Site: brandenburg
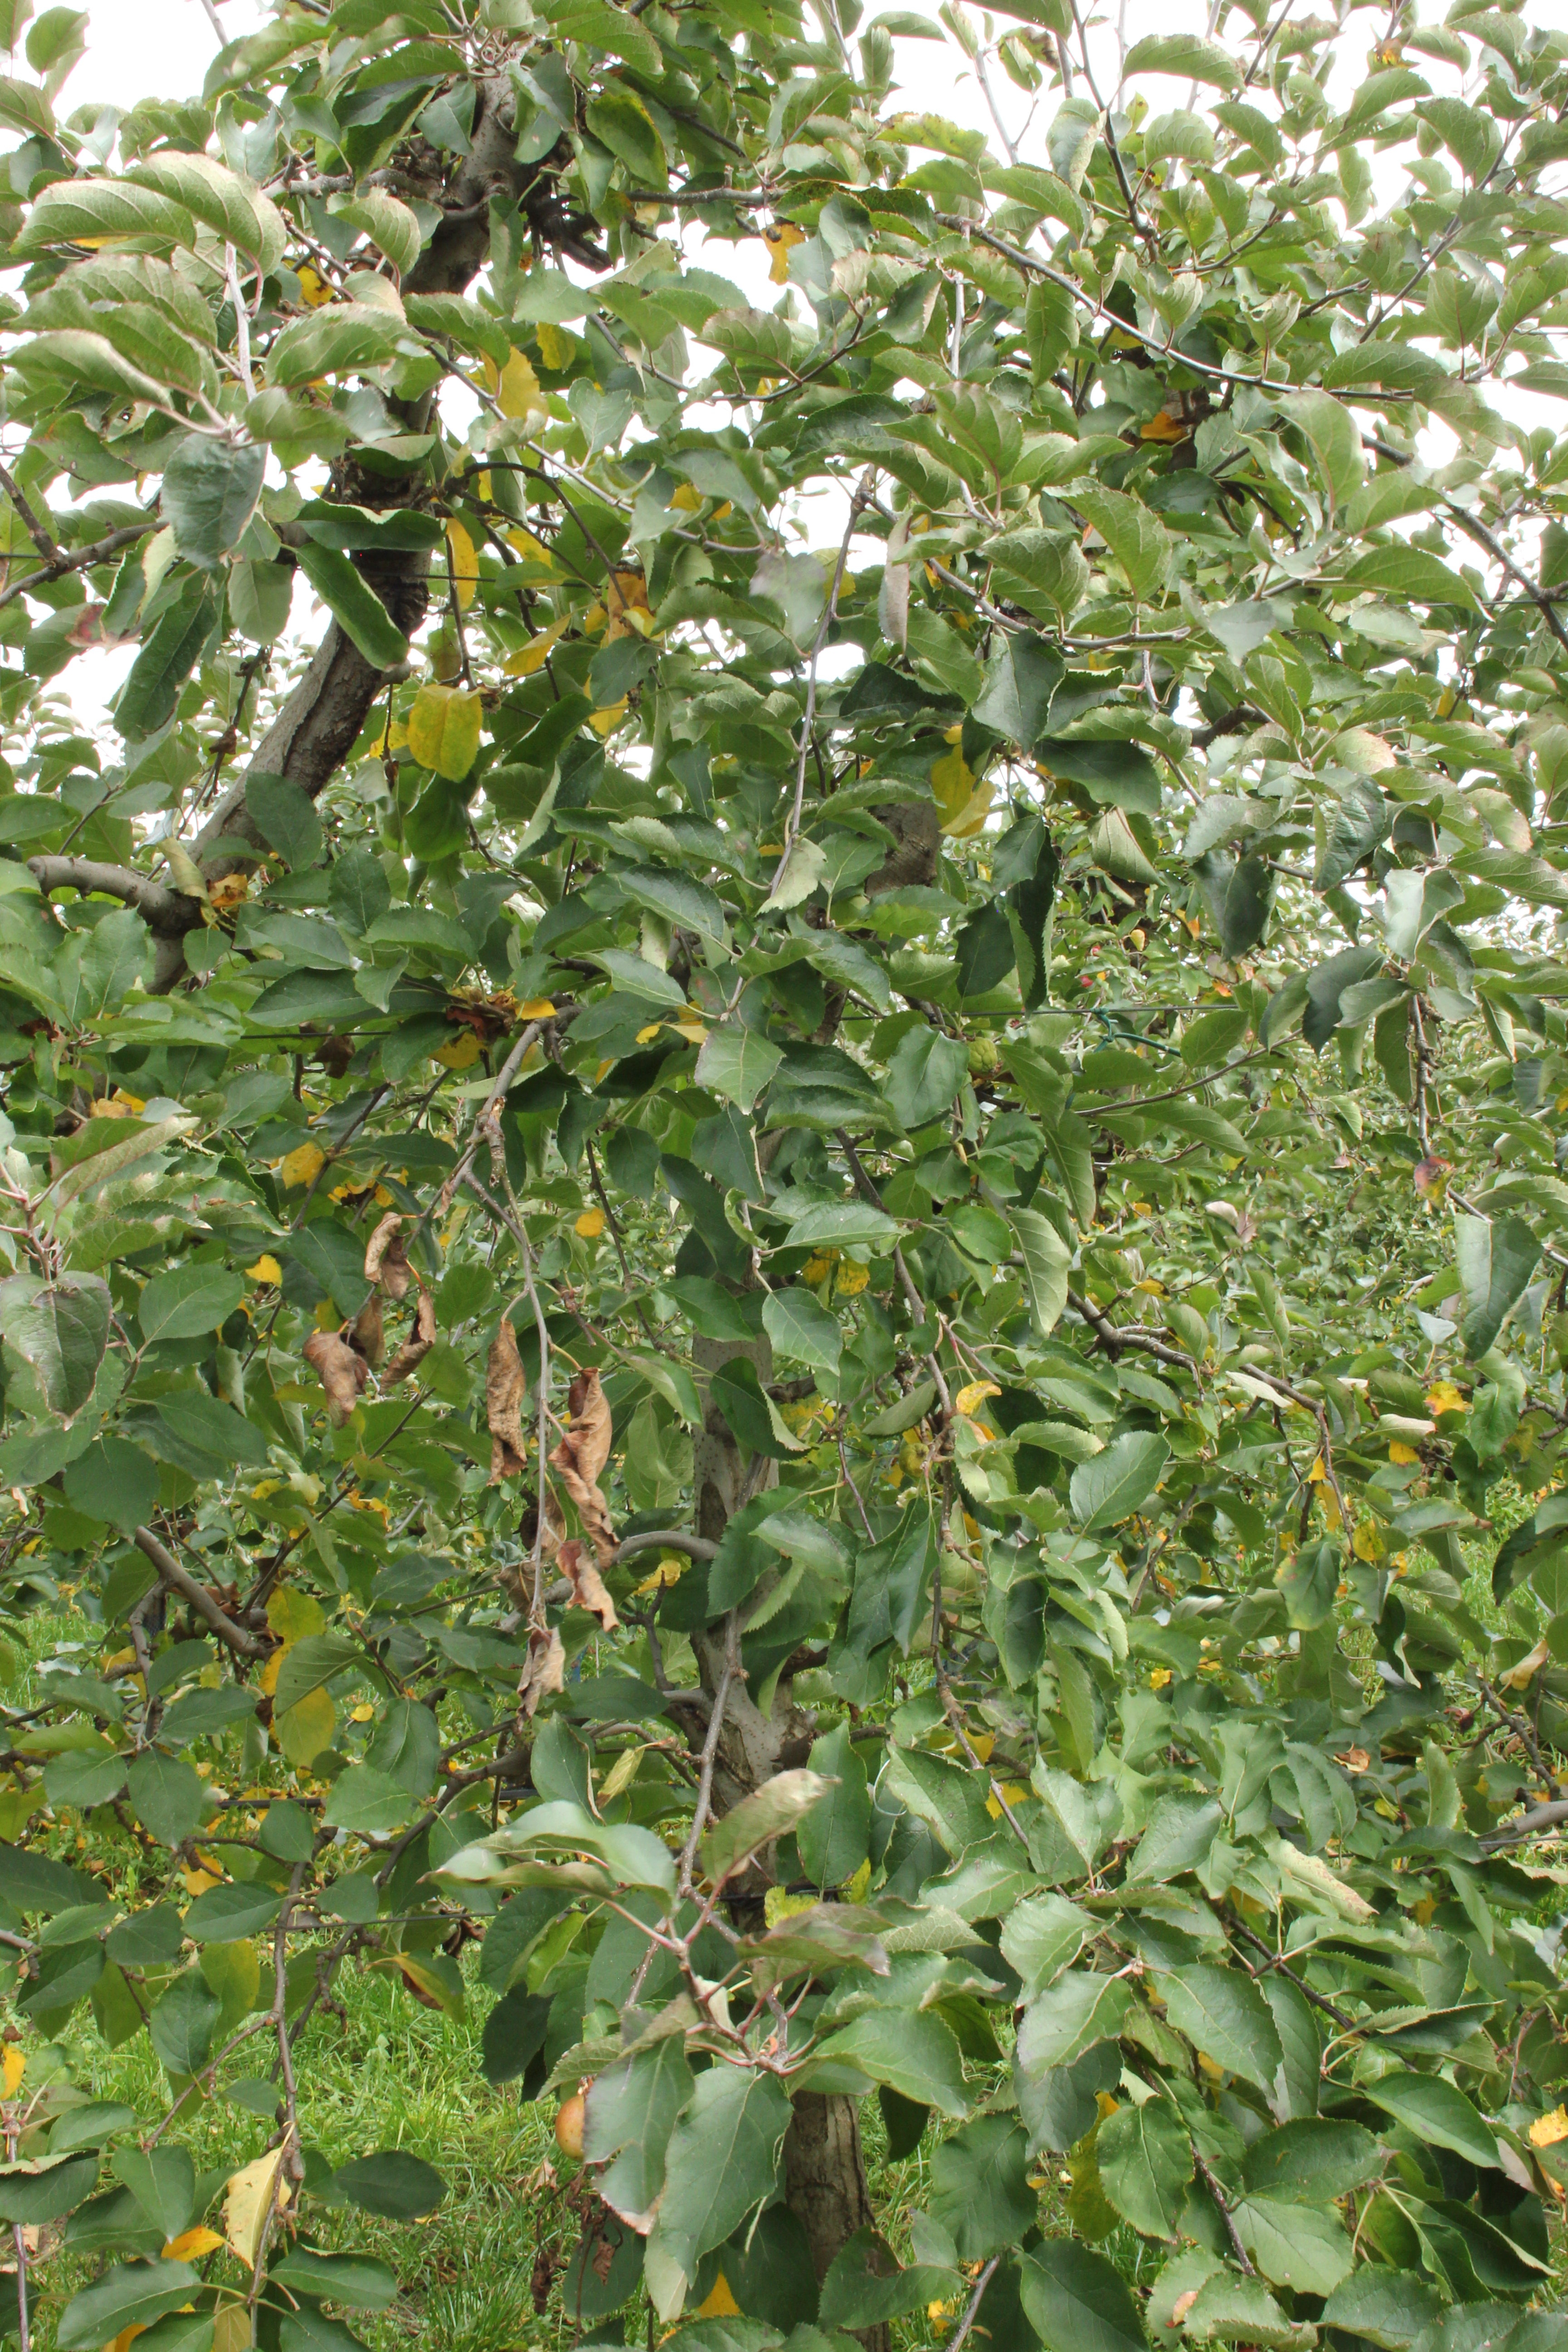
Growth stage (BBCH 91): Senescence, beginning of dormancy